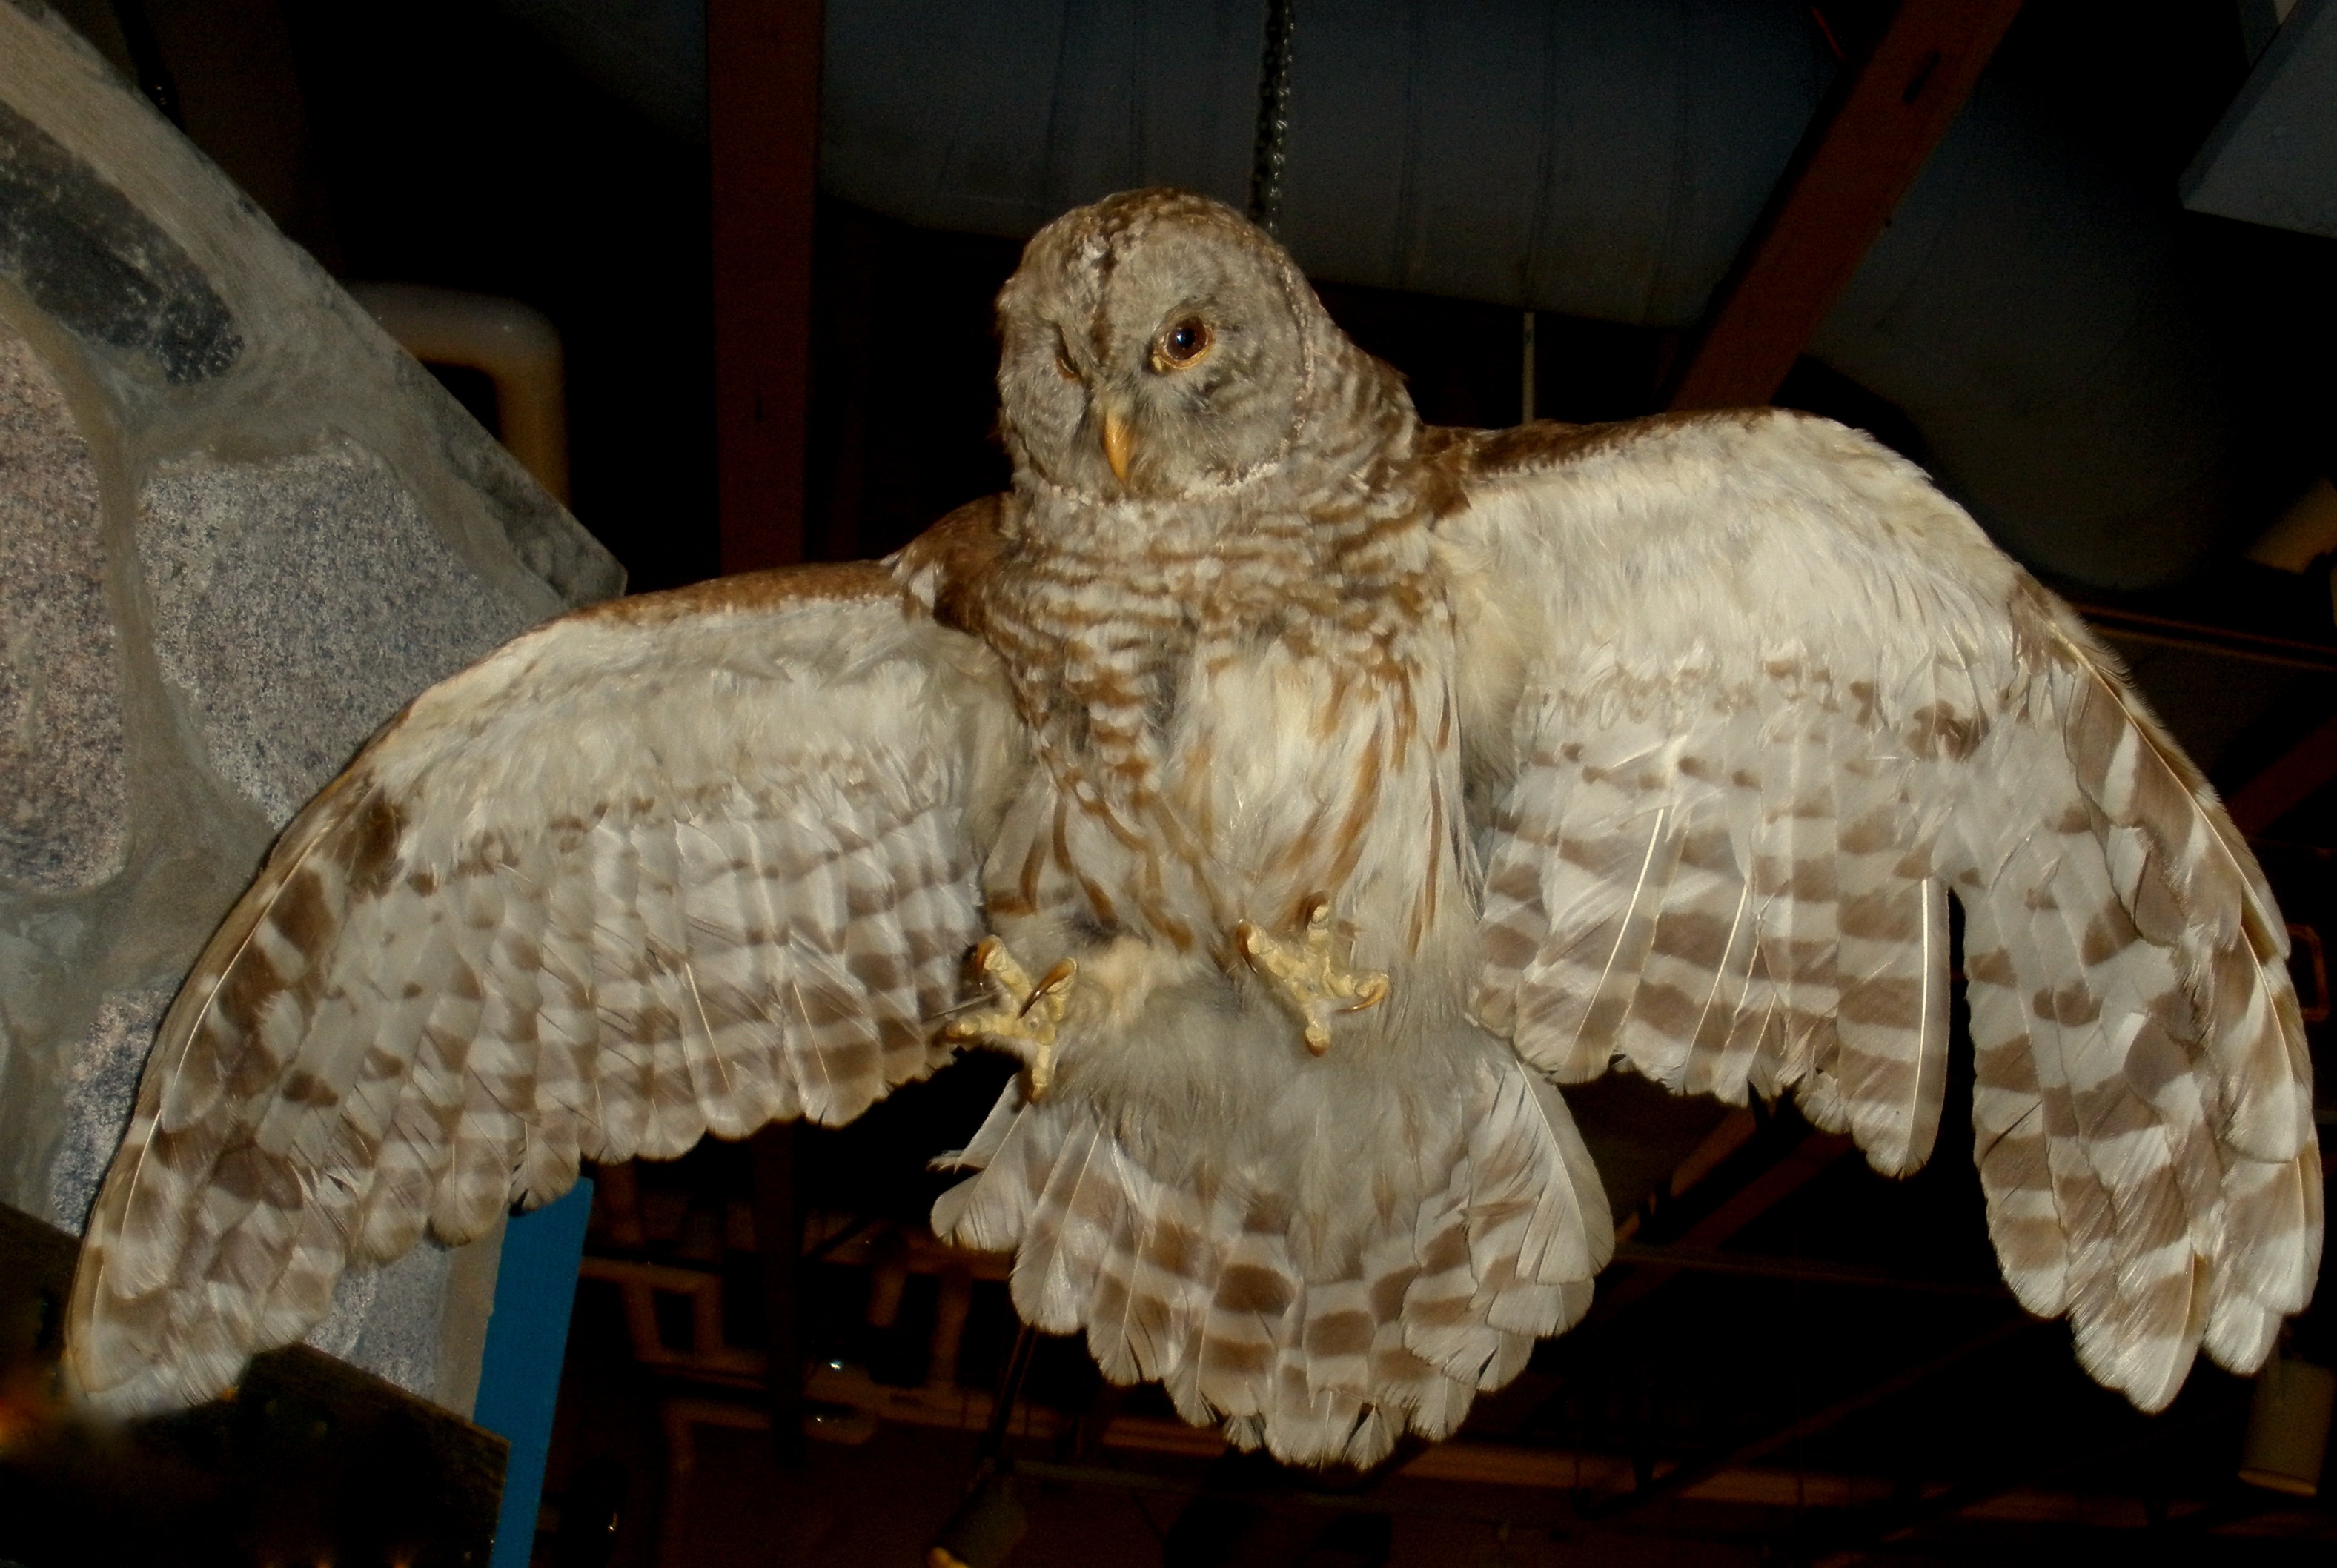
nature, bird, wing, pen, animal, wild, beak, owl, fauna, bird of prey, eyes, eye, carving, wise, falcon, feb, big eyes, sowa, pharaoh eagle owl, bird of prey wings